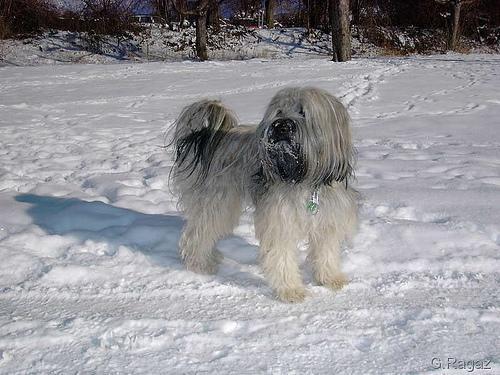
Tibetan_terrier